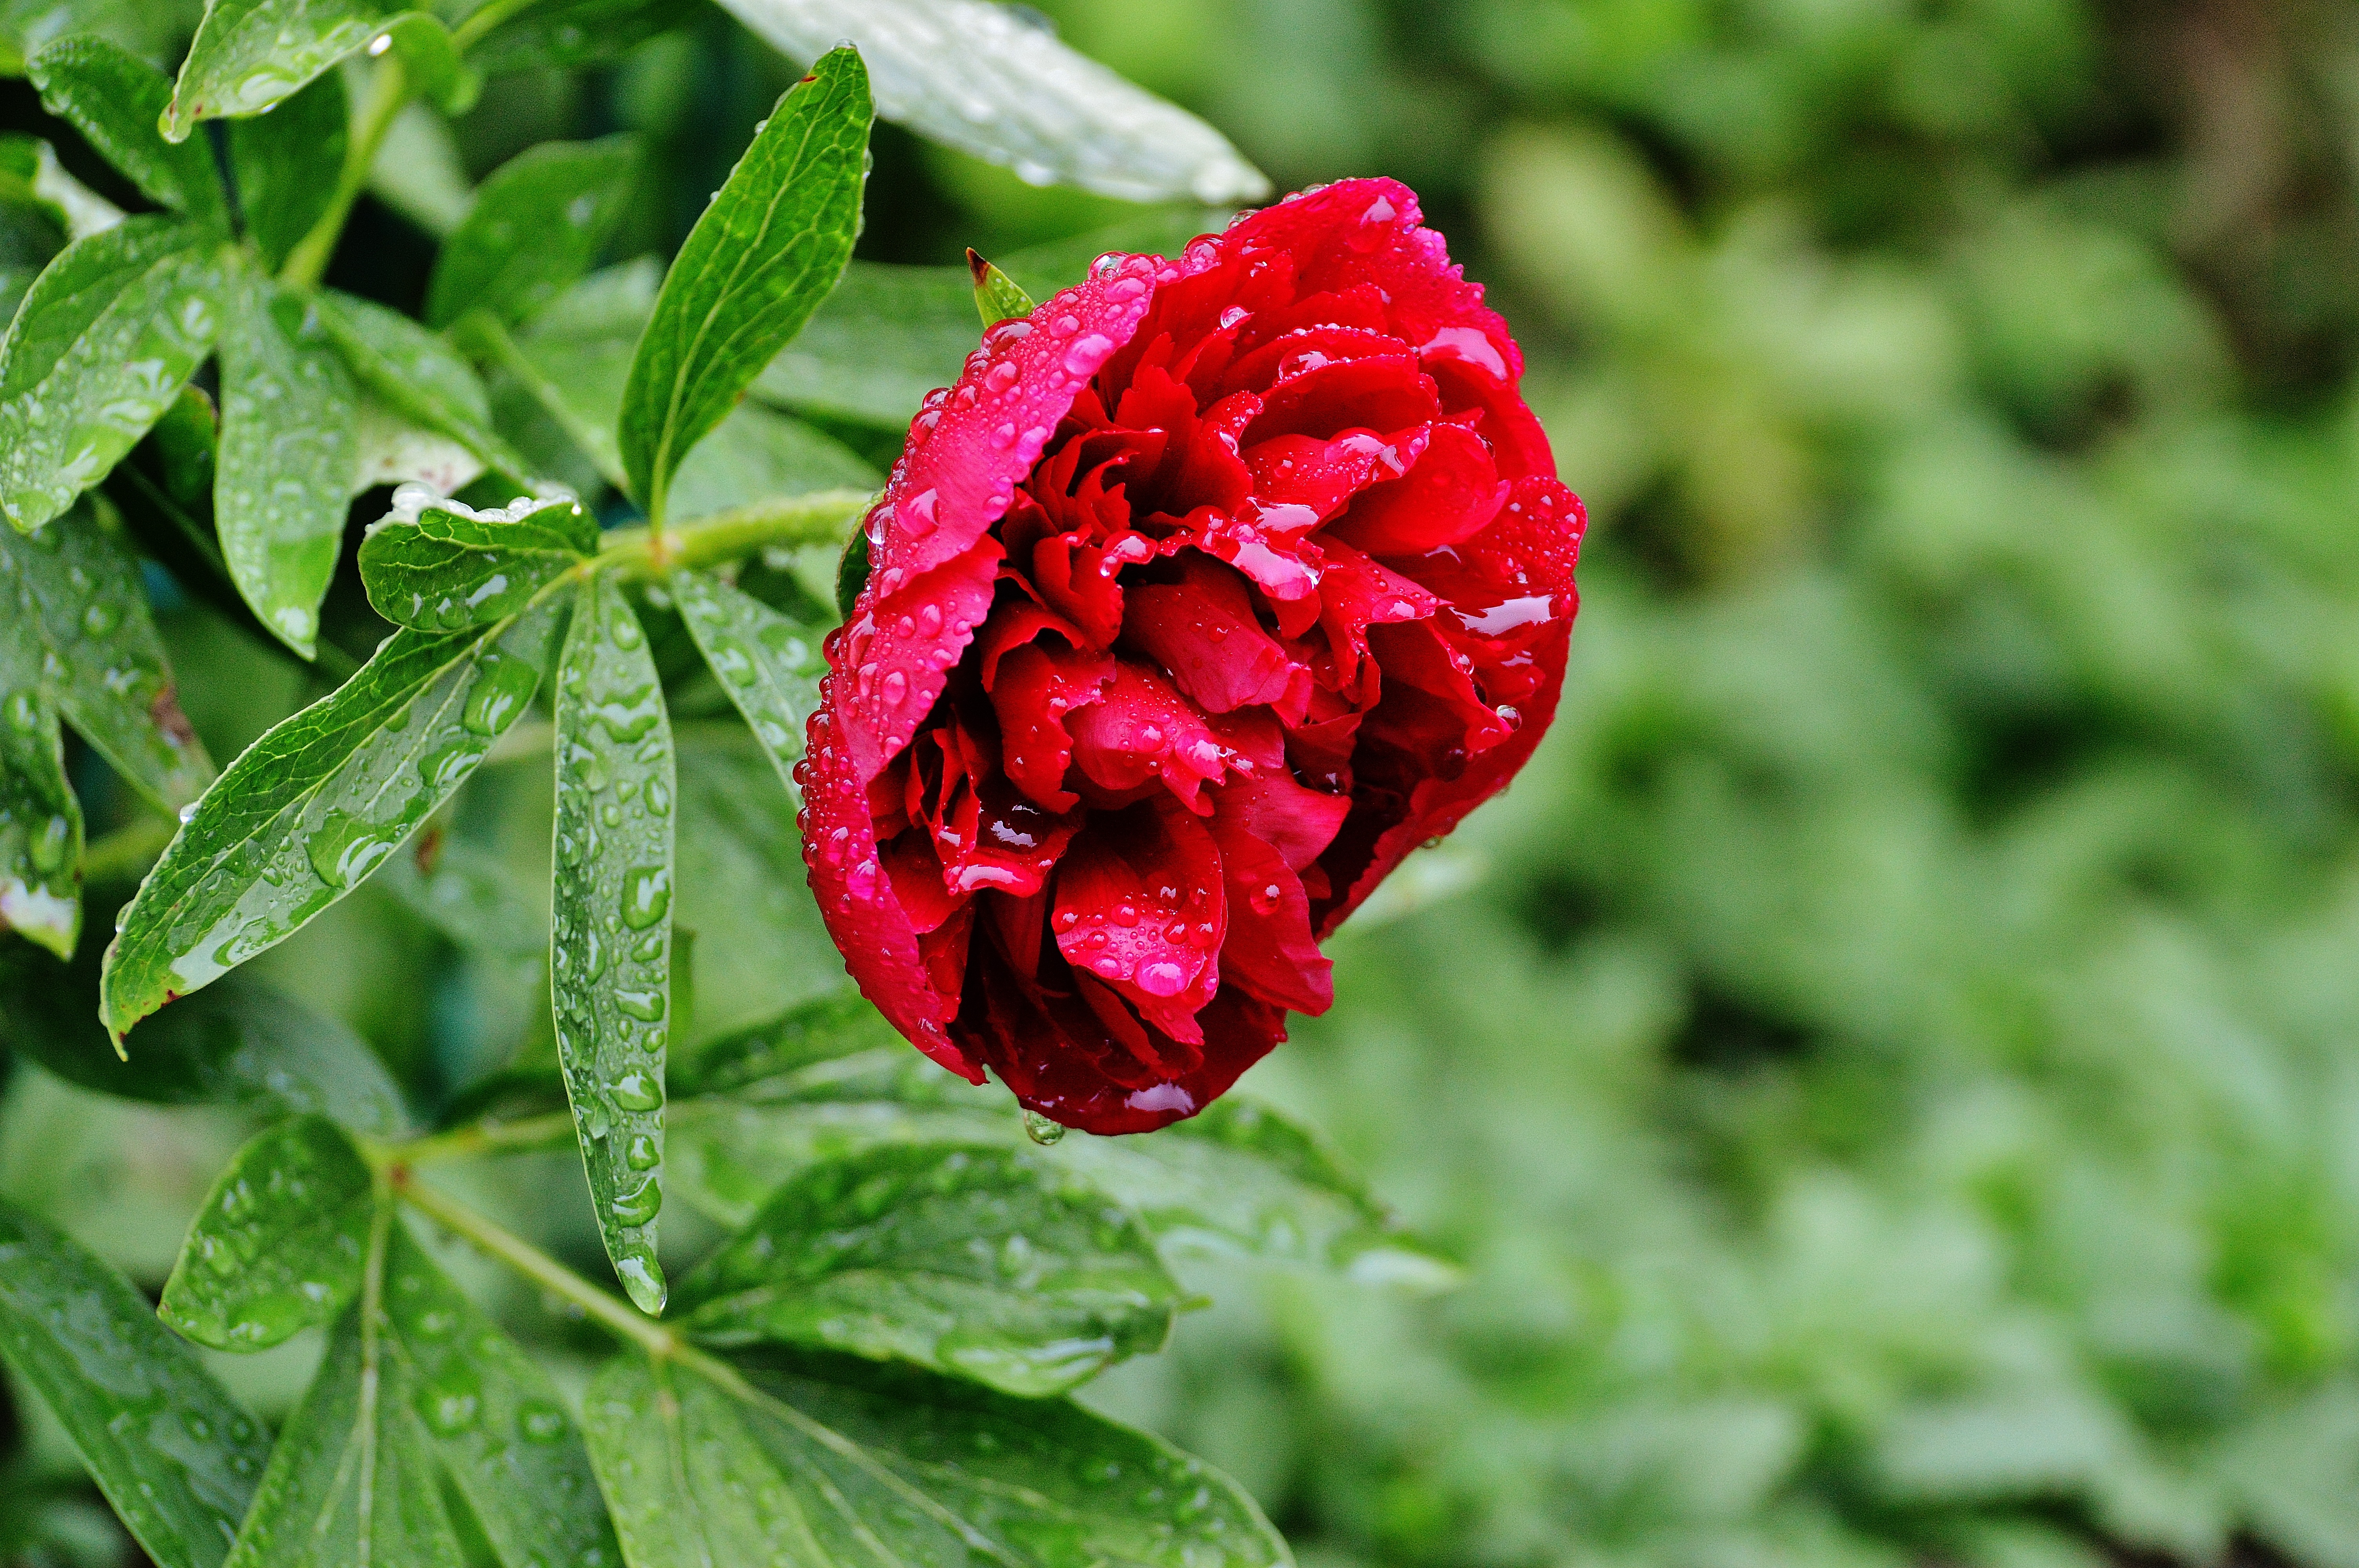
nature, plant, rain, leaf, flower, petal, raindrop, rose, red, macro, botany, flora, drip, drop of water, peony, macro photography, beaded, flowering plant, garden roses, rose family, plant stem, land plant